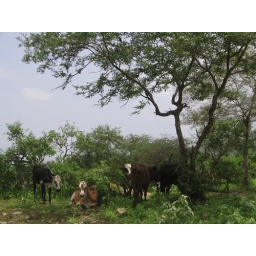
cows under a tree